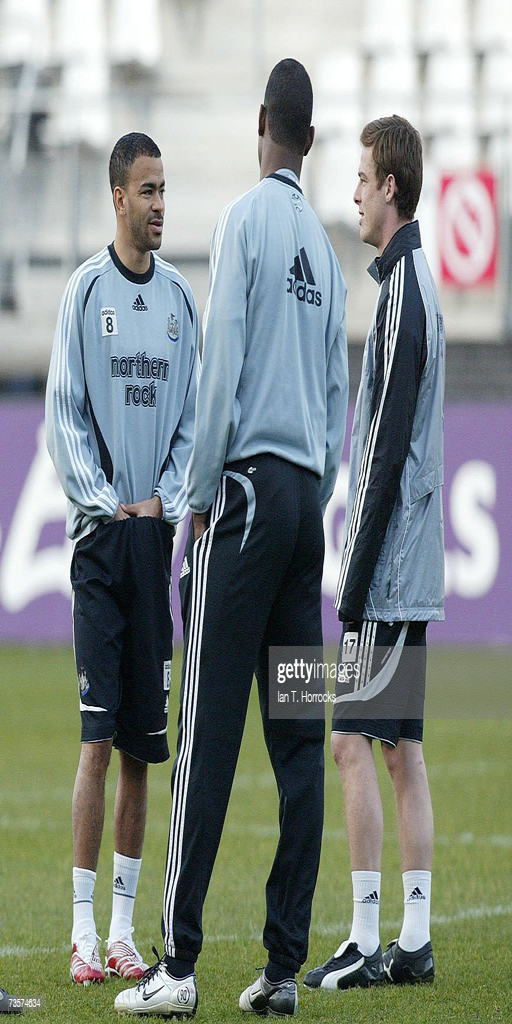
football player talks with football players during a training session .